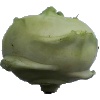
Label: kohlrabi